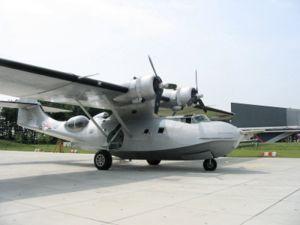
Un hydravion à coque est un type d'hydravion avec une coque intégrée au fuselage. Sans nécessairement devoir y recourir, il peut comporter également des flotteurs d'appoint.